Discovery and exploration of the Solar System

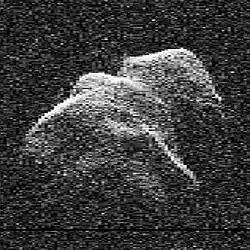
Radar image of asteroid 4179 Toutatis

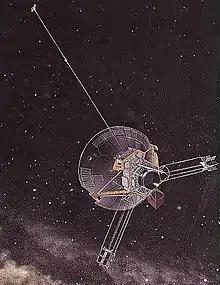
Artist's conception of "Pioneer 10", which passed the orbit of Pluto in 1983. The last transmission was received in January 2003, sent from approximately 82 AU away. The -year-old space probe is receding from the Sun at over 43,400 km/h (27,000 mph),

Radar astronomy is the technique for observing nearby astronomical objects by reflecting radio waves or microwaves off target objects and analyzing their reflections, which provide information about the shapes and surface properties of solid bodies, unavailable by other means. Radar can also accurately measure the position and track the movement of such bodies, specially when they are small, as comets and asteroids, as well as to determine distances between objects in the Solar System. In certain cases radar imaging has produced images with up to 7.5-meter resolution.